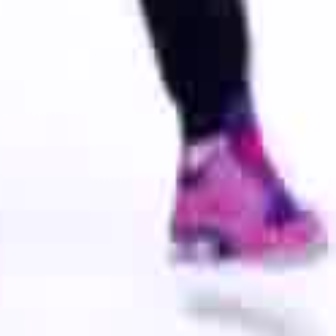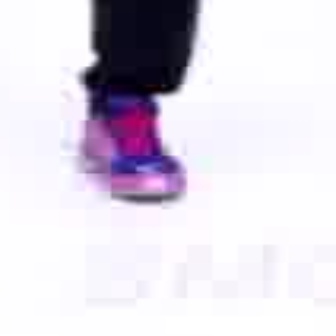
  Please identify the target specified by the bounding box [159,94,332,268] in the first image and locate it in the second image. Return the coordinates in [x_min,y_min,x_max,y_max] format.
Answer: [67,88,184,206]